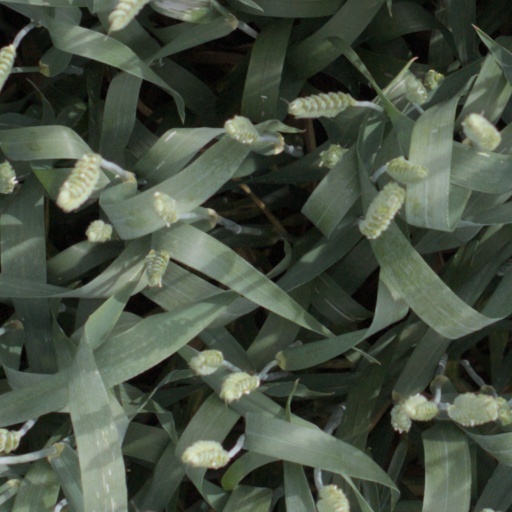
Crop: wheat